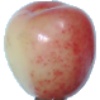
Label: Cherry Rainier 1